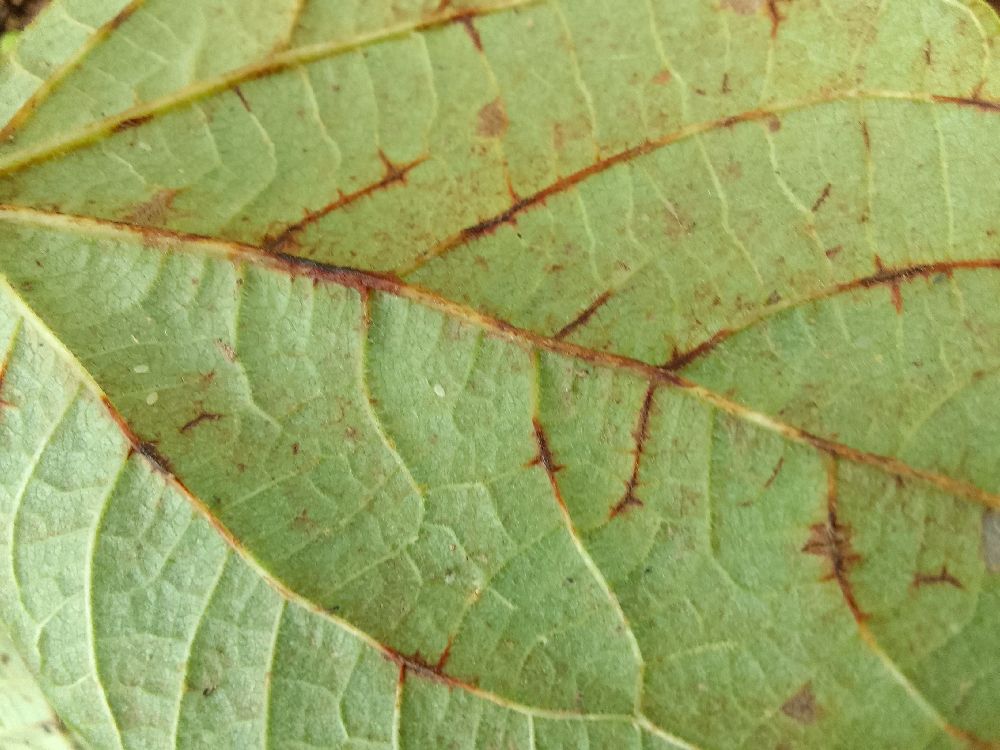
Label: anthracnose